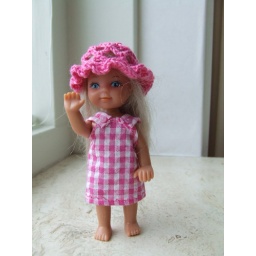
Evi or Shelly doll dressed by Bijtjebezig in pink chequered dress and crocheted hat, made by bijtjebezig.nl